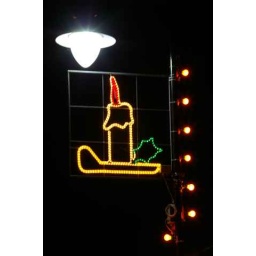
Candle below a street lamp